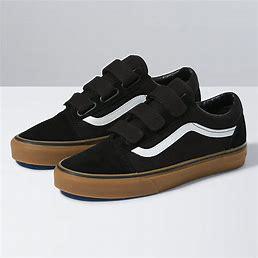
Brand: Vans
Model: Old Skool V